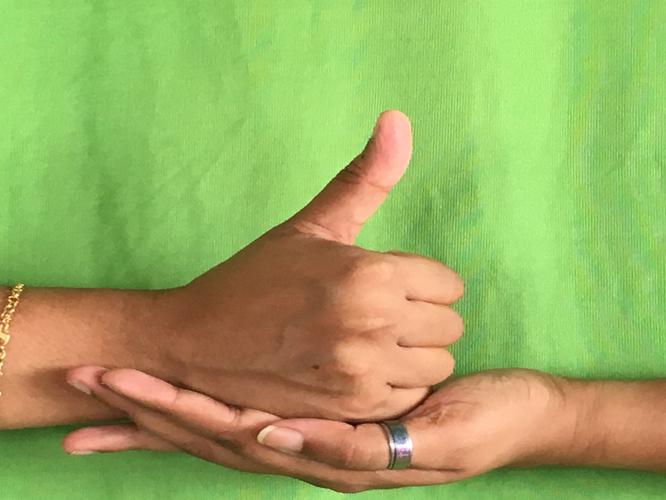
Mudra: Shivalinga
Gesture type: double_hand